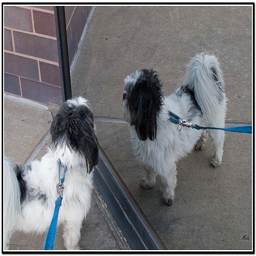
a black and white dog standing in front of a glass window
A dog on a leash looking at its reflection in a door.
A dog staring at it's own reflection in a window.
A DOG ADMIRING ITS REFLECTION IN A MIRROR
A dog looking at its reflection in a mirror.